Climate change in Uganda

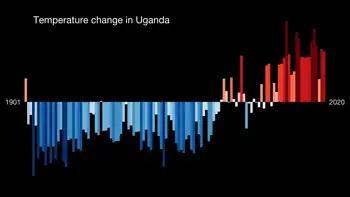
This bar chart is a visual representation of the change in temperature in the past 100+ years. Each stripe represents the temperature averaged over a year. The average temperature in 1971–2000 is set as the boundary between blue and red colors, and the color scale varies from ±2.6 standard deviations of the annual average temperatures between the years mentioned in the file name. Data source: Berkeley Earth. For more information visit https://showyourstripes.info/faq

Teso region. This caused river Nabuyonga and river Namatala to burst the banks causing floods and landslides in Mbale district, Kapsinda Sub-county, Kapchorwa District. This led to a death toll of 24 in Mbale alone as of 2 August 2022, more bodies were recovered on that day. In Mbale, most of the affected areas were Mbale City, Nabuyonga, Nkoma and Namakwekwe in Northern City Division and Namatala in Industrial City Division.